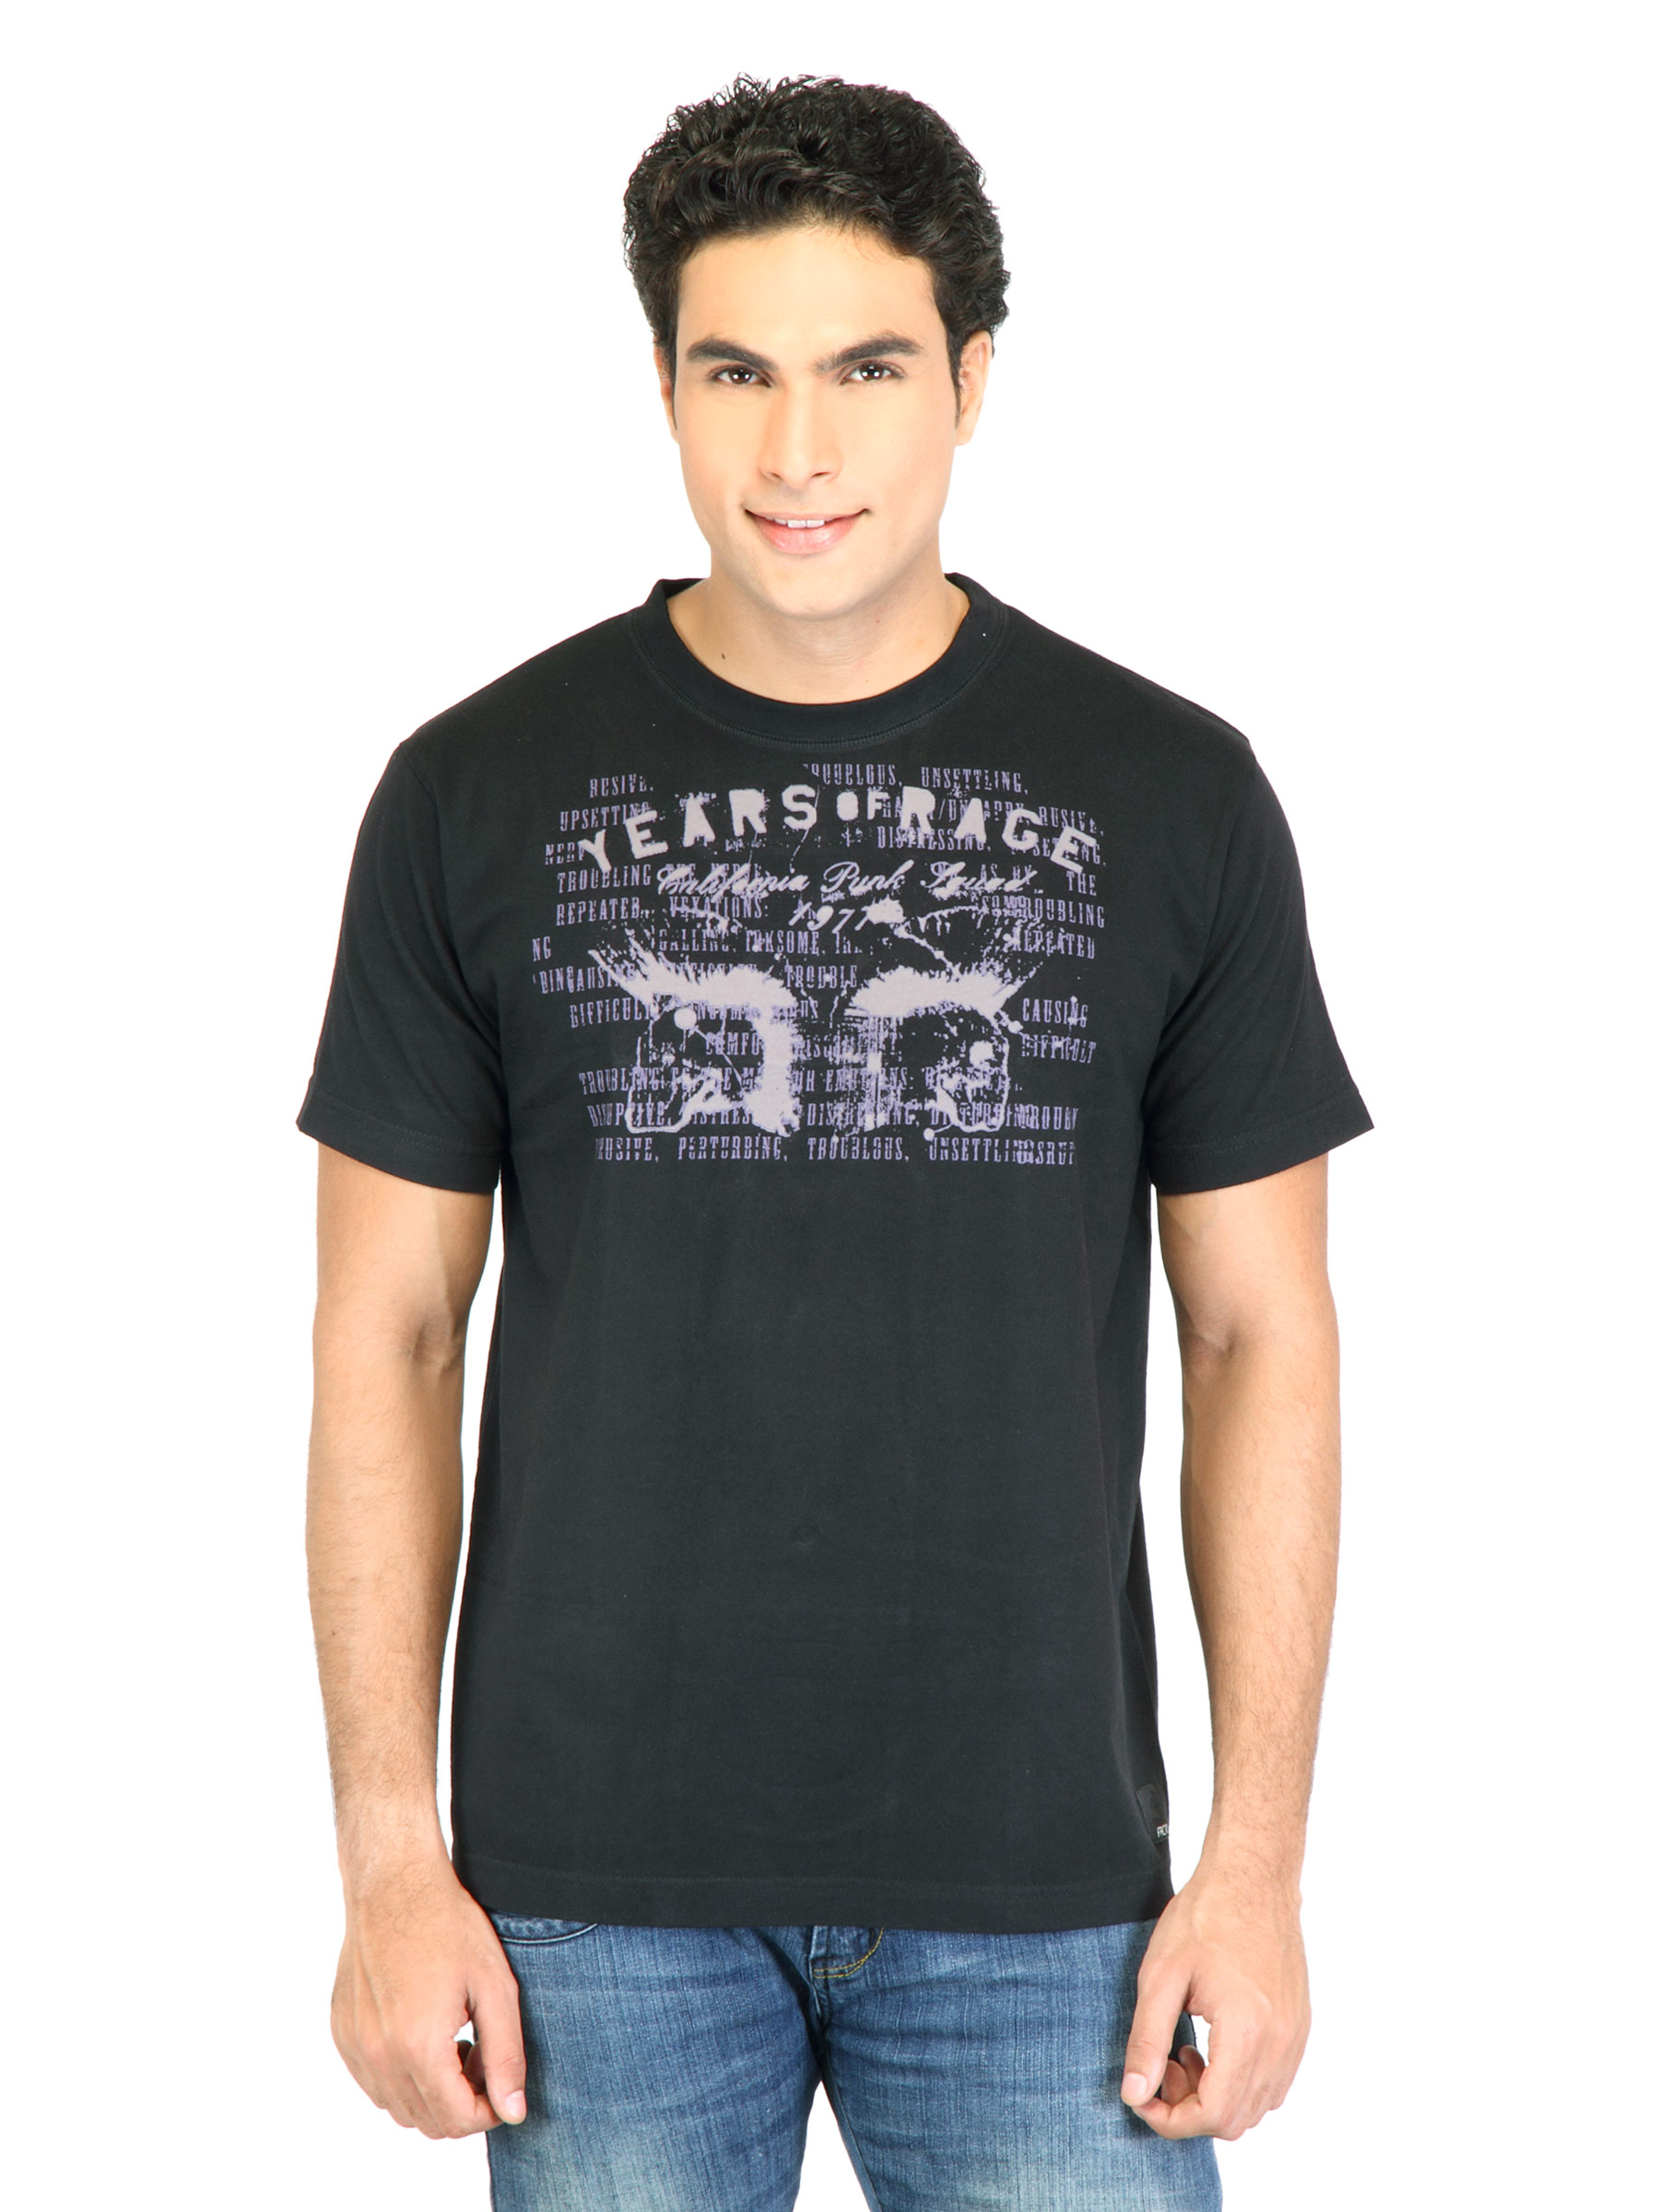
Facit Men Smart Black Tshirt
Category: Apparel / Topwear / Tshirts
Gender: Men
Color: Black
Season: Summer 2016
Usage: Casual